Bourne Castle

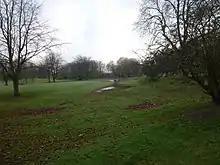
Remains of Bourne Castle in Wellhead Park.

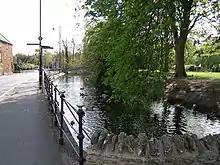
Bourne Eau in South Street.

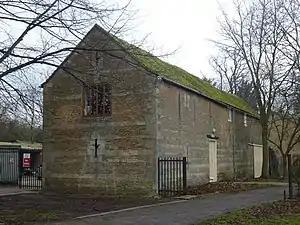
Shippon Barn

Bourne Castle was a castle in the market town of Bourne in southern Lincolnshire.